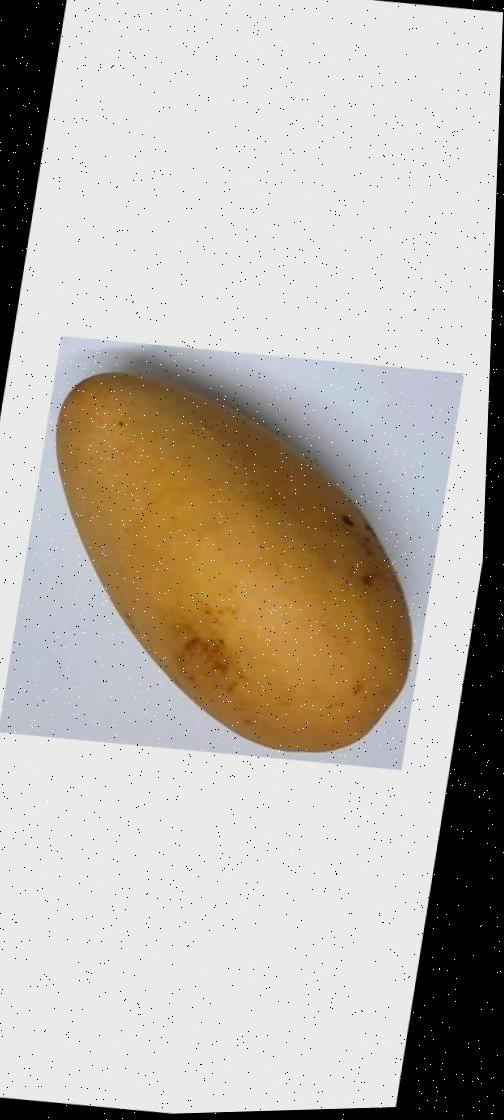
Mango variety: Katimon